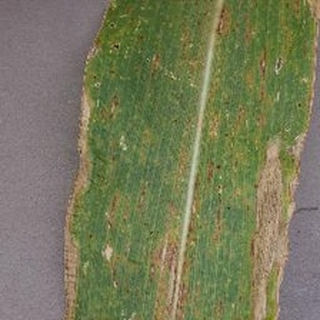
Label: corn_northern_leaf_blight